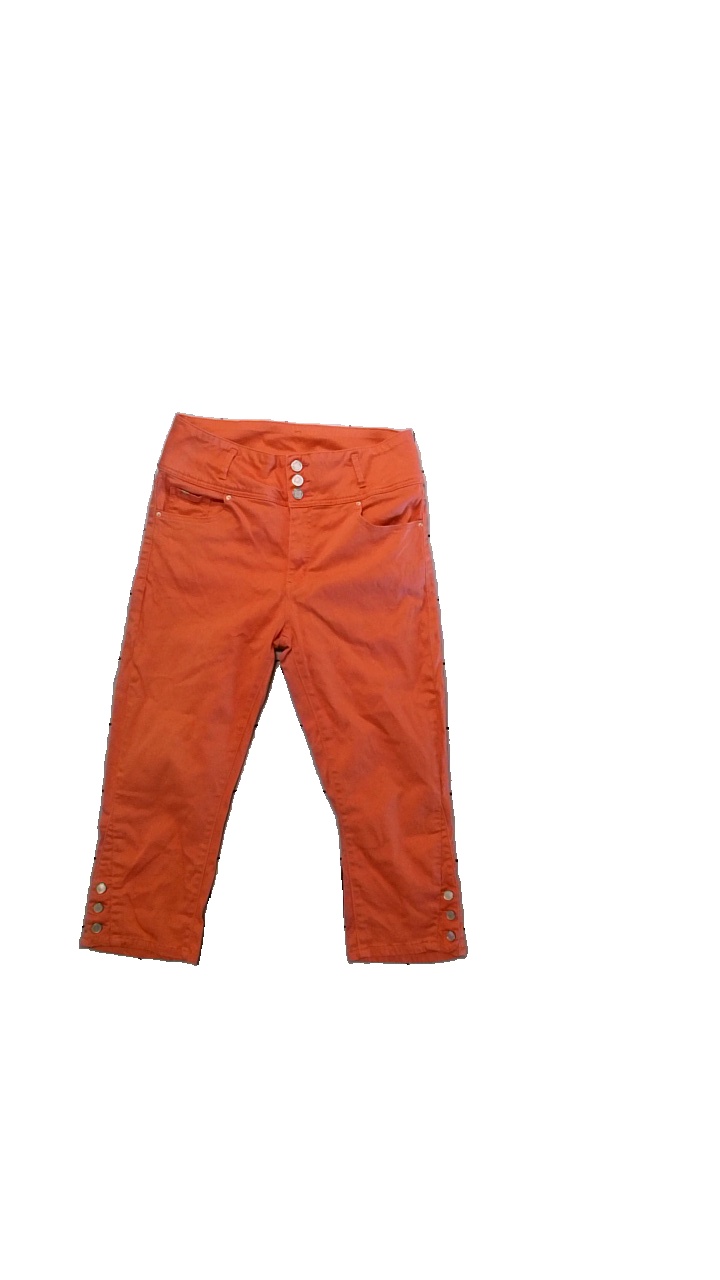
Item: Trousers (Ladies)
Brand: Flash
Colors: Pink
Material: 98% cotton, 2% elastane
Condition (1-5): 3
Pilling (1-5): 4
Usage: Export
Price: <50